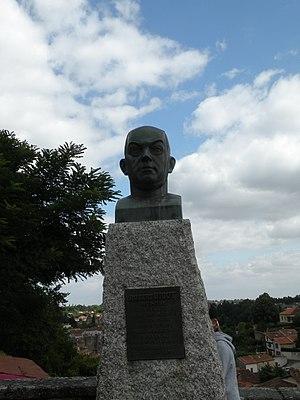
Les jumeaux Jean et Joël Martel, nés le 5 mars 1896 à Nantes et morts respectivement le 16 mars et le 25 septembre 1966 à Bois-de-Céné, sont des sculpteurs et décorateurs français. Artistes parisiens, ils ont passé de longs moments en Vendée, dans leur propriété du Mollin, ou bien à Saint-Jean-de-Monts, ville dans laquelle on peut voir leur dernière œuvre monumentale : Les Oiseaux de mer.